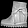
Label: Ankle boot